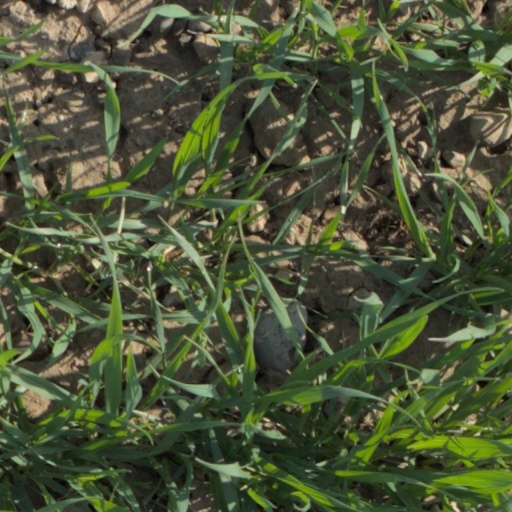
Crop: wheat